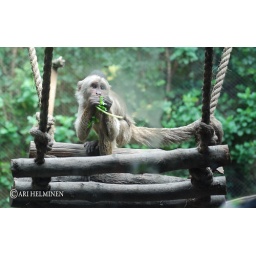
Monkey eating in a tree house in Mexico city zoo 2010.